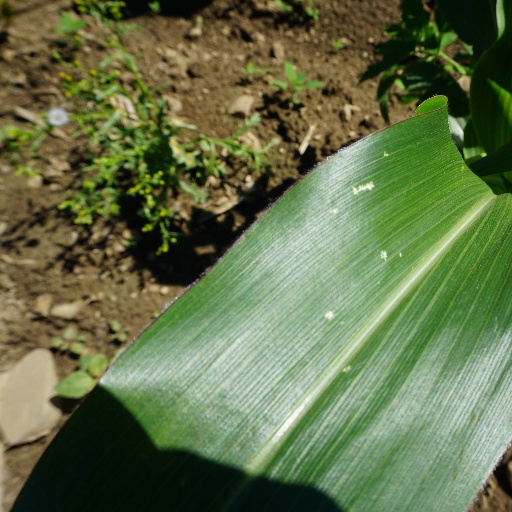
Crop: maize; corn